The Lottery Rose

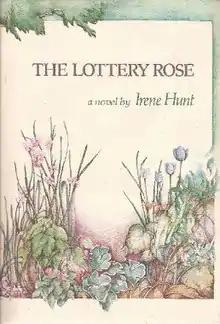
First edition

The Lottery Rose is a 1976 young adult novel by Newbery-winning author Irene Hunt. Though written at a middle-school reading level, this book is also suitable for high school readers due to high-interest subject matter.